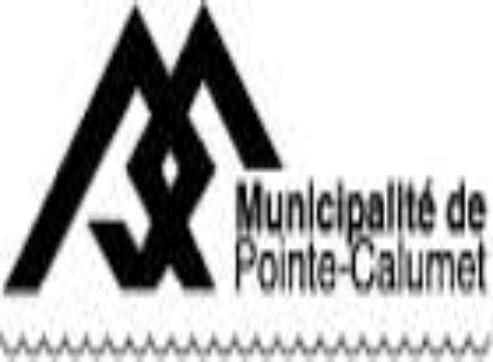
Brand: Calumet
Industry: Others